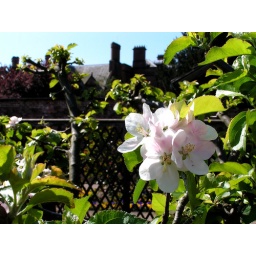
One of the many fruit trees in Croxteth Walled Garden. With Croxteth Hall in the background.